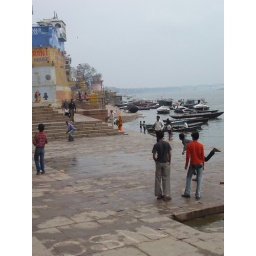
i'm not getting in the water to get the ball